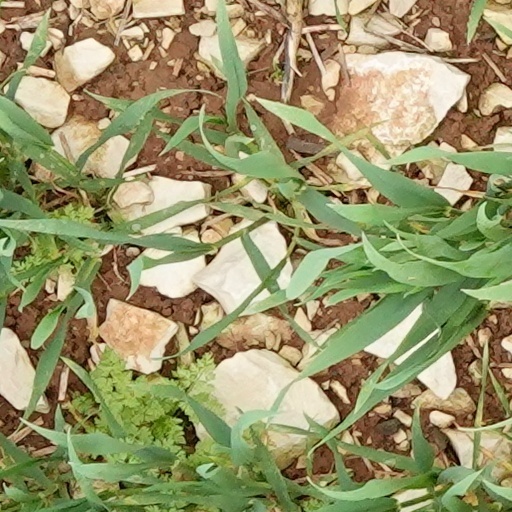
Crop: wheat